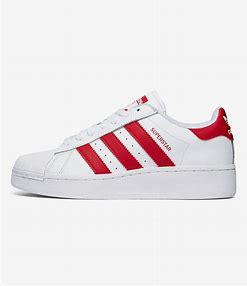
Brand: Adidas
Model: Superstar XLG